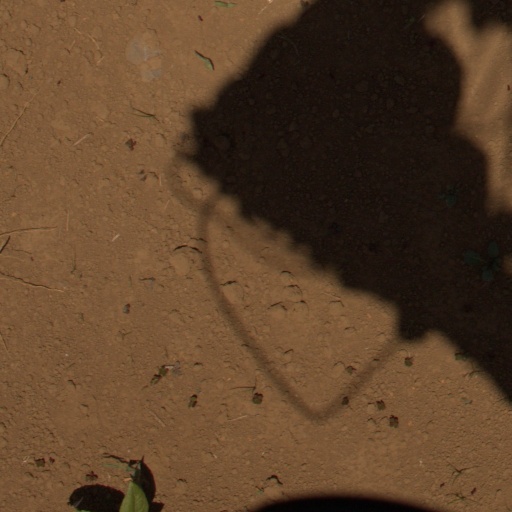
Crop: Jerusalem artichoke